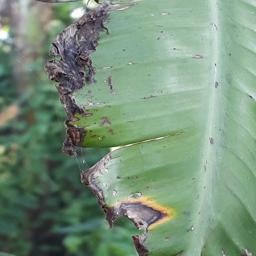
Label: POTASSIUM DEFICIENCY